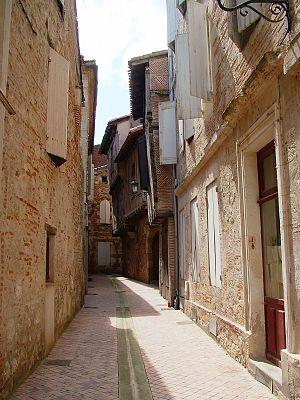
France, Lot-et-Garonne, Agen, ruelle This building is indexed in the Base Mérimée, a database of architectural heritage maintained by the French Ministry of Culture,
Agen est une commune du Sud-Ouest de la France, préfecture du département de Lot-et-Garonne, en région Nouvelle-Aquitaine. Ses habitants sont appelés les Agenais. Le pays qui l'entoure, sur les deux rives de la Garonne, est l'Agenais.